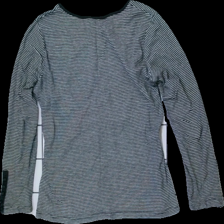
View: back
Type: Top
Category: Ladies
Brand: Kappahl
Colors: Grey, Black
Material: 93% Cotton 8% Cont?
Pattern: Striped
Cut: Regular
Size: 40
Season: All
Damage: damaged seams
Damage location: bottom right
Damage 2: damaged seams
Damage 2 location: bottom left
Price range: <50
Recommended usage: Export
Description: striped top